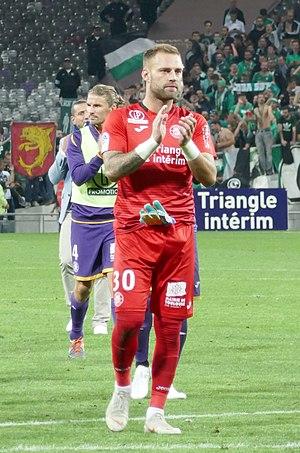
Baptiste Reynet sous les couleurs du TFC après le match TFC-ASSE comptant pour la 7ème journée de Ligue 1 2018-2019.
La saison 2020-2021 du Nîmes Olympique est la trente-sixième saison de l'histoire du club gardois en championnat de France de première division, la troisième consécutive au sein de l'élite du football français pour la première fois depuis près de quarante ans.
Baptiste Reynet, né le 28 octobre 1990 à Romans-sur-Isère, est un footballeur français qui évolue au poste de gardien de but au Nîmes Olympique.